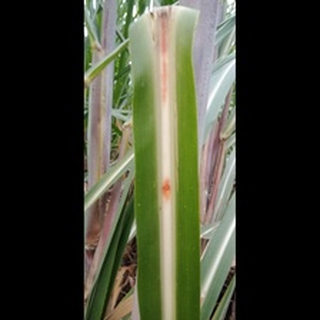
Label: sugarcane_red_rot